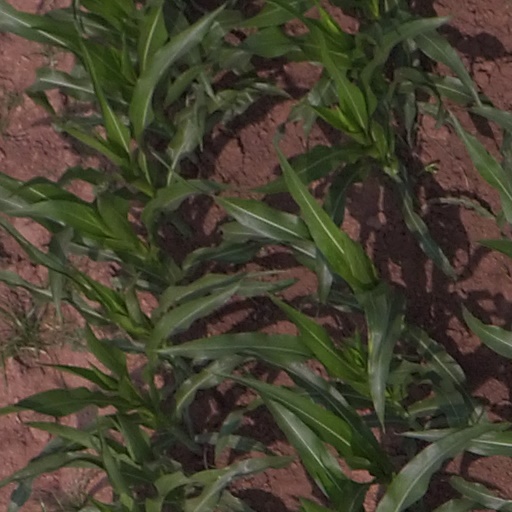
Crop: maize; corn